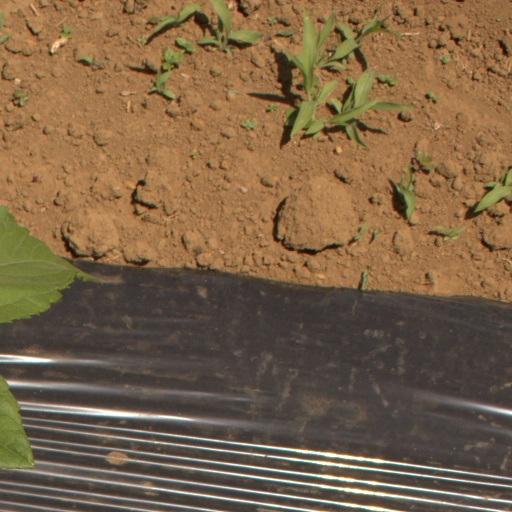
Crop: Jerusalem artichoke